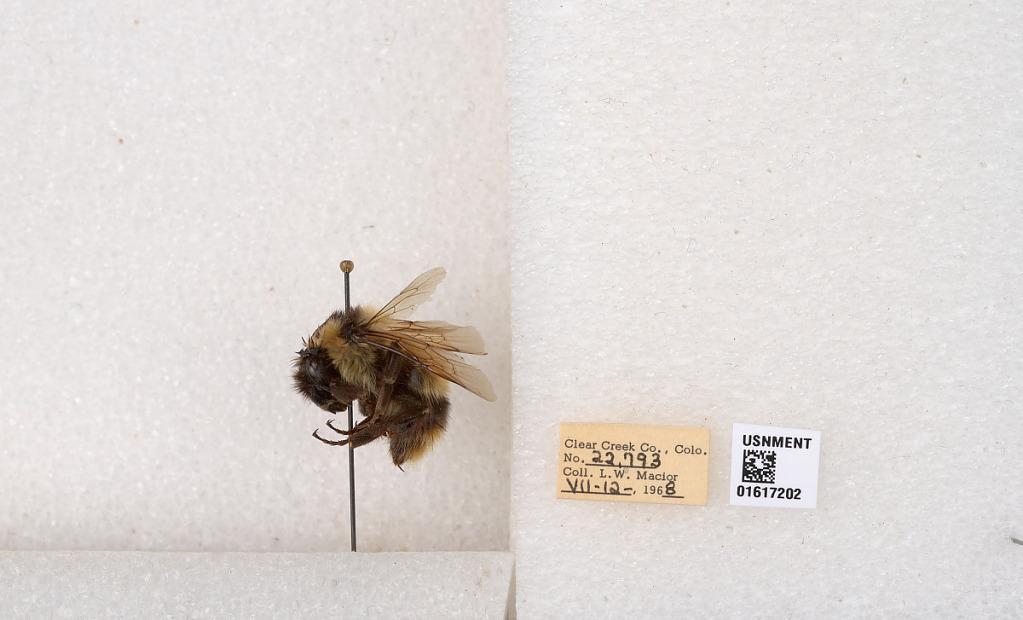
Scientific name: Bombus kirbyellus
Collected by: L. Macior
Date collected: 1968-7-12
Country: United States
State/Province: Colorado
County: Clear Creek
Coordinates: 39.6891, -105.644